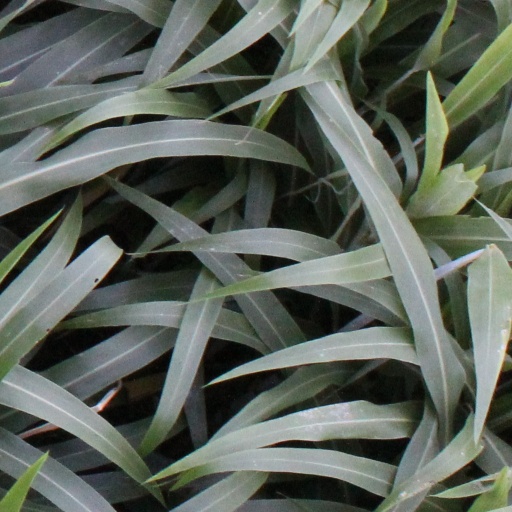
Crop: sorghum